USS Kankakee

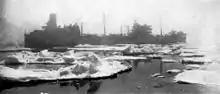
"Kankakee" in Arctic waters, 1958.

"Kankakee" recommissioned on 20 December 1956. Reassigned to MSTS, she departed Philadelphia on 26 December for eight months of Atlantic fuel-shuttle duty that carried her from the eastern seaboard and Venezuela to Newfoundland, Labrador, and the coast of western Europe. From 14 to 21 September 1957 she operated out of Portland, England, to support the NATO exercise "Operation Strikeback." Following return to Norfolk on 1 October, she sailed via New York for Port Arthur, Texas, arriving on 4 November. She decommissioned the next day and entered the Maritime Defense Reserve Fleet.